Saint-Mars-Vieux-Maisons

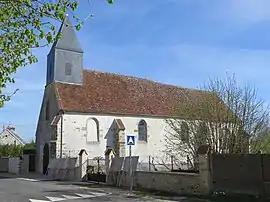
The church in Saint-Mars-Vieux-Maisons

Saint-Mars-Vieux-Maisons is a commune in the Seine-et-Marne department in the Île-de-France region in north-central France.